Kapp Records

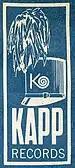
Logo during most of the 1960s

Throughout Kapp's history, its logo was a stylized "K" incorporating a phonograph record design. Three versions of this logo appeared during the company's history. Until 1970, this logo also appeared on a drum major's cap in a wordplay of the label's name.